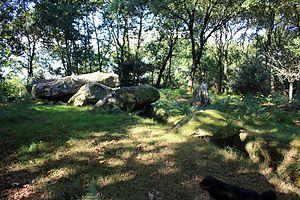
Dolmen de Mané-er-Loh
Le dolmen de Mané-er-Loh est un dolmen de Locoal-Mendon, dans le Morbihan en France.